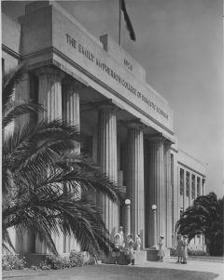
Building: Emily McPherson College of Domestic Economy
Country: Australia
Year built: 1927
Emily McPherson College RMIT Building 13 Emily McPherson College, circa 1930 Other name "Emily Mac" Type College of domestic science Active 1906 with a new building in 1927–1979 (amalgamated with RMIT ) Patron Elizabeth Bowes-Lyon Location Melbourne, Victoria , Australia 37°48′26″S 144°57′55″E / 37.8073°S 144.9653°E / -37.8073; 144.9653 The Emily McPherson College of Domestic Economy was an Australian domestic science college for women, in Melbourne , Victoria . It started in 1906 with a major donation in the 1920s. The new building was officially opened on 27 April 1927 by The Duchess of York (later Queen Elizabeth The Queen Mother .) On 30 June 1979 it became part of the Royal Melbourne Institute of Technology and is known as RMIT Building 13 (Emily McPherson College). History of the college The College of Domestic Science was founded in 1906 with a young teacher, Annie Mabel Sandes , as its superintendent. She was appointed in June and the college opened in October. She taught classes in the day and in the evenings and ran all aspects from establishing curriculums, building maintenance and marking examinations. It was not until 1911 that the college began to train domestic science teachers although the college's students had already been selling the meals that they cooked to raise funds for the college. Sandes had her wages increased only after she resigned in protest, but she was also given additional responsibilities. When she finally left in 1916 to marry the local paper lauded her contributions. During the 1920s, Melbourne businessman Sir William McPherson donated £25,000 ( ≈ A$ 2.3 million in 2023) towards a college of domestic science exclusively for women; which was named in honour of his wife Lady Emily McPherson. Sir William McPherson was a former  Treasurer of Victoria and he was later Premier. The building opened in 1927, and was designed by then state architect Evan Smith, in simplified Neo-Grec architecture and Beaux-Arts style. In 1941 Ruby Gainfort was made the acting principal and she was noted for championing the skills that the college was creating while also supporting both students and teachers during wartime. She stayed until 1946. The Ethel Osborne Wing opened in 1950, and was designed by then state architect Percy Everett . The building was awarded the second ever Victorian Architecture Medal in 1930 known at the time as the RVIA Street Architecture Medal. Opening The college, on the corner of Russell Street and Victoria Street adjacent to the Royal Melbourne Institute of Technology , was officially opened on 27 April 1927 by the Duchess of York (later Queen Elizabeth The Queen Mother ), during a royal visit to Australia by her and her husband, the Duke of York (later George VI .) The Age newspaper later estimated that a crowd of 5,000 people and dignitaries gathered outside the new college, with a guard of honour formed by students from schools as far afield as Ballarat and Bendigo , to witness the Duchess officially open the college with a gold key and unveil a commemorative plaque and bust of Lady McPherson: Dr Ethel Osborne , who had invited the Duchess to open the college, then presented her with the first diploma issued by the college stating that the Duchess "had set all Australians an example of home life". Upon accepting the diploma, the Duchess thanked Dr Osborne and said "it will always be a delightful memento but one of which I am afraid I am not worthy!". Present college building On 30 June 1979, the college was amalgamated with the nearby expanding Royal Melbourne Institute of Technology (RMIT). Today, it remains a part of the RMIT City campus , and has been refurbished to house the RMIT Graduate School of Business . The building is registered as "significant" and a "notable building" with the Victorian Heritage Register and the National Trust of Australia . External links The Emily McPherson Collection is a historical collection of cookery books and related ephemera housed as part of the Special Collection within the Swanston Library and RMIT Archives. Emily McPherson Collection on Research Data Australia References